Describe the emotion expressed in this image:  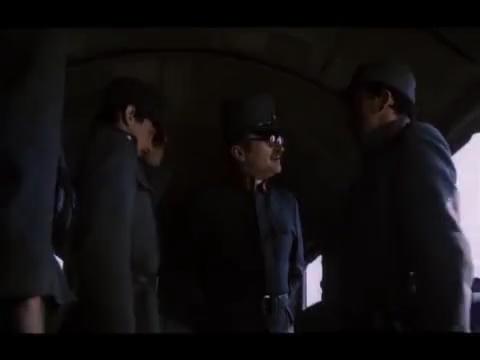
This person displays Pain, valence and arousal with low intensity.